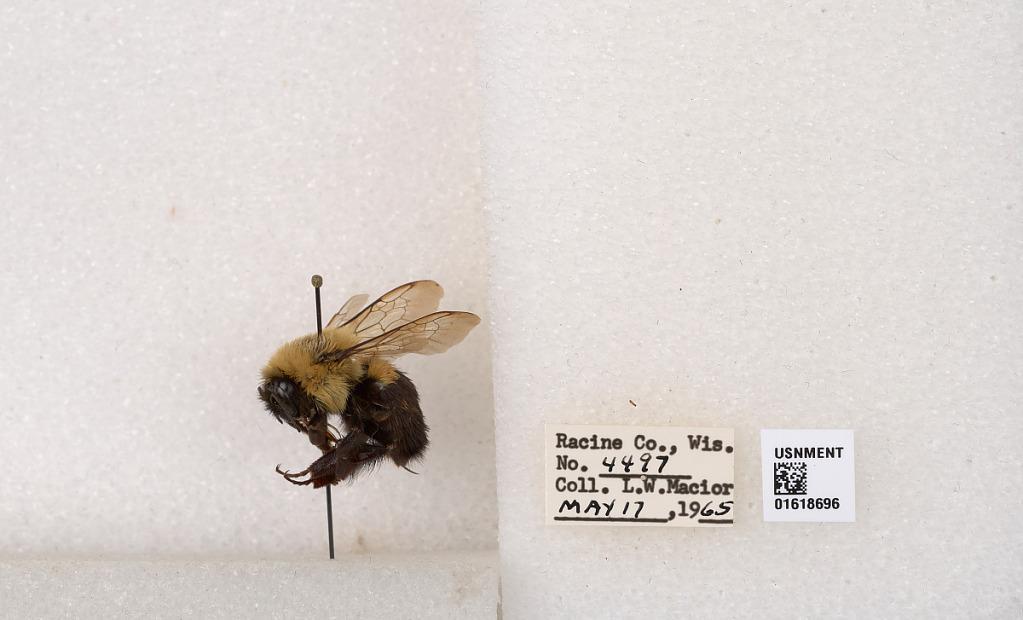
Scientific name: Bombus impatiens Cresson
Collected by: L. Macior
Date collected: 1965-5-17
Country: United States
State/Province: Wisconsin
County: Racine
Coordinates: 42.7299, -87.8123